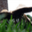
Label: mushroom